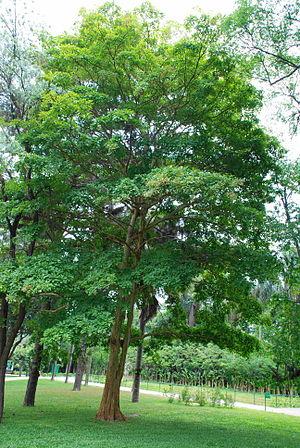
Terminalia kuhlmannii est une espèce de plantes du genre Terminalia de la famille des Combretaceae.